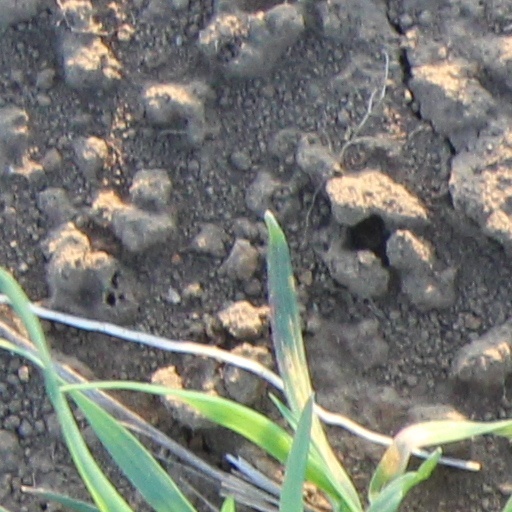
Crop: wheat